Sal Maida

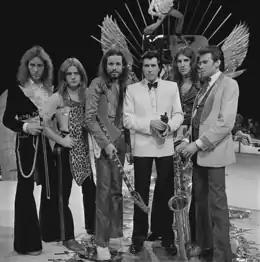
Maida (second from right) with Roxy Music in 1973

Maida was born in New York on July 29, 1948. He was raised in Little Italy and started playing in the local band The Ouija before joining The Five Toes. He graduated from Fordham University with a BA in economics. After Fordham, he traveled to London. He found a job there working in a record store. While working at the record store in London, he met Paul Thompson, the drummer of Roxy Music. He went on to join the band on their 1973 Stranded Tour. His contract with the band ended after the tour.